The Twelve Chairs

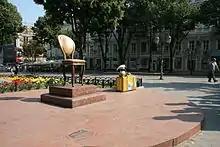
"The Twelve Chairs" monument, Odesa

In the Soviet Union in 1927, during the NEP era, a former Marshal of the Nobility, Ippolit Matveyevich "Kisa" Vorobyaninov, works as the registrar of marriages and deaths in a sleepy provincial town. His mother-in-law reveals on her deathbed that her family jewellery was hidden from the Bolsheviks in one of the twelve chairs from the family's dining-room set. Those chairs, along with all other personal property, were taken away by the Communists after the 1917 Russian Revolution. Vorobyaninov wants to find the treasure. The “smooth operator” and con-man Ostap Bender forces Kisa to become his partner, and they set out to find the chairs. Bender's street-smarts and charm are invaluable to the reticent Kisa, and Bender comes to dominate the enterprise.